Gabriel Clemens

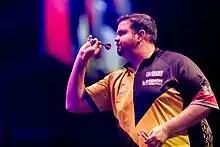
Clemens during the 1. Mannheim Darts Gala in 2022

Clemens reached two major semi-finals in 2023. Firstly, he reached the semi-finals of the 2023 PDC World Championship, becoming the first German player to reach that stage of the competition, before suffering a 6–2 defeat to Michael Smith, having defeated world number one Gerwyn Price in the previous round. He then went on to make the semi-finals of the 2023 Players Championship Finals, where he lost to Michael van Gerwen.